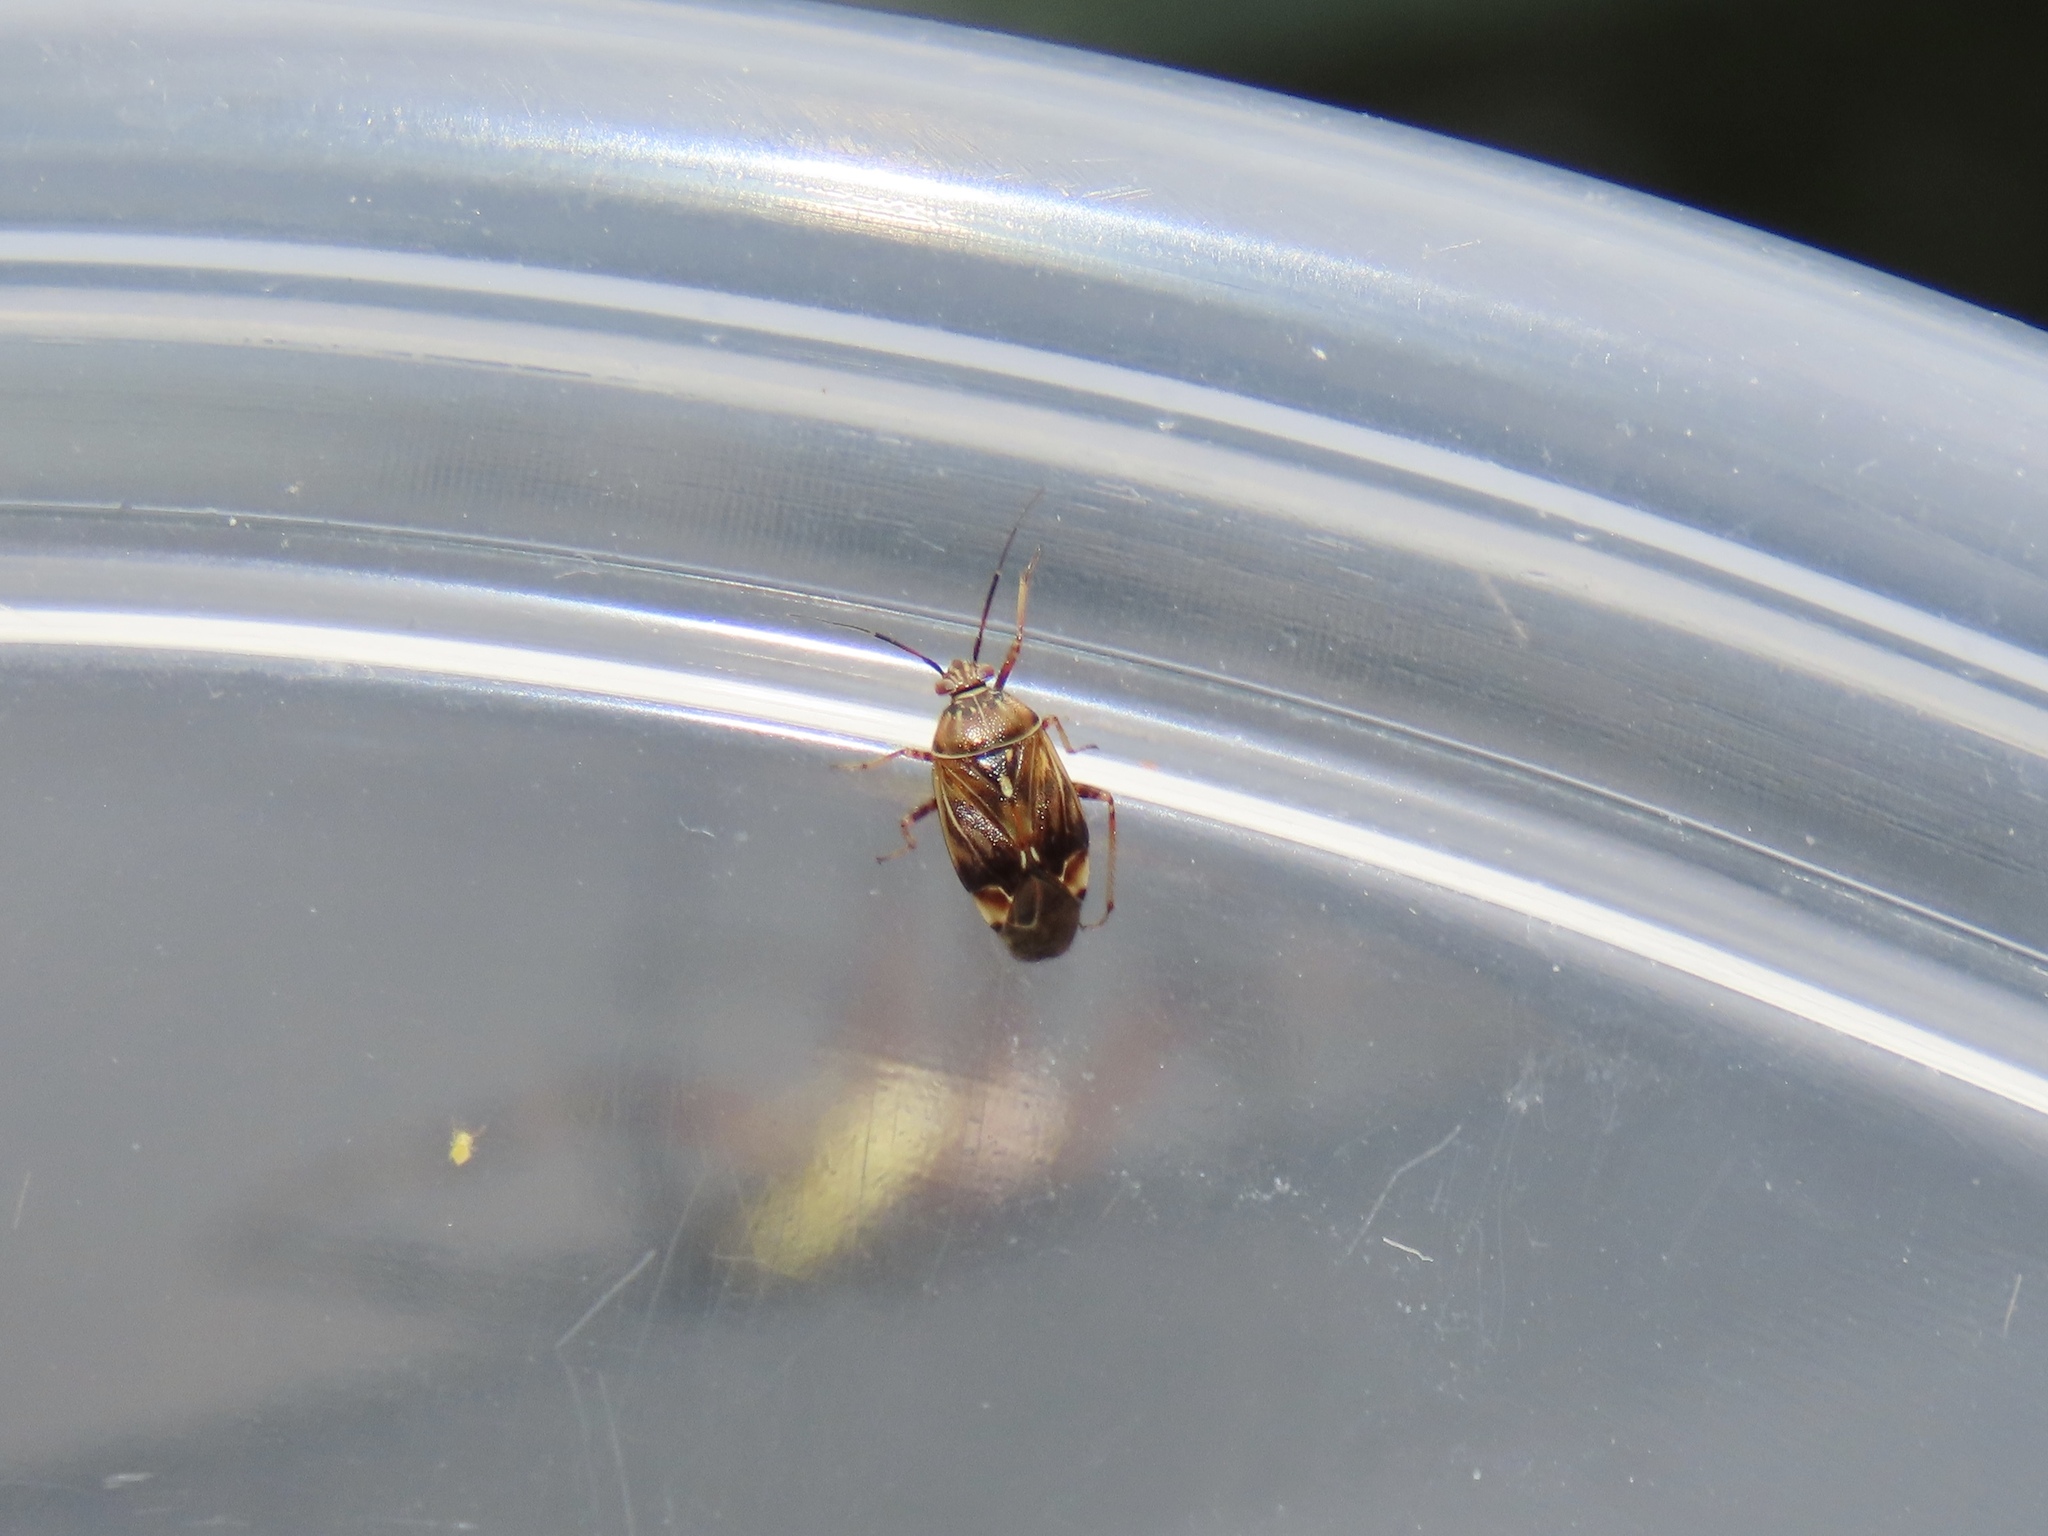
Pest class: lygus_bug